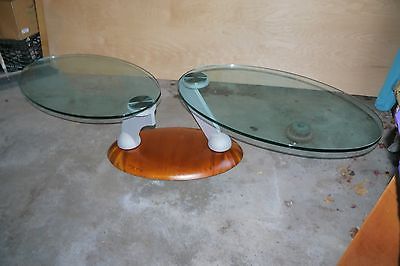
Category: table